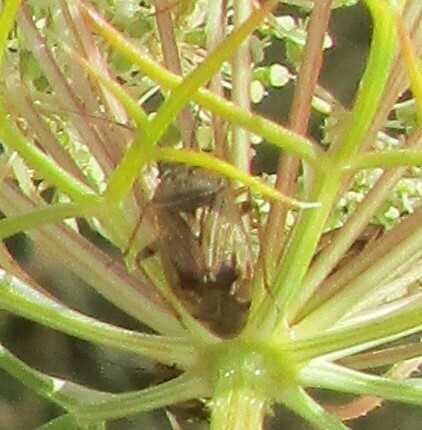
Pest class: lygus_bug